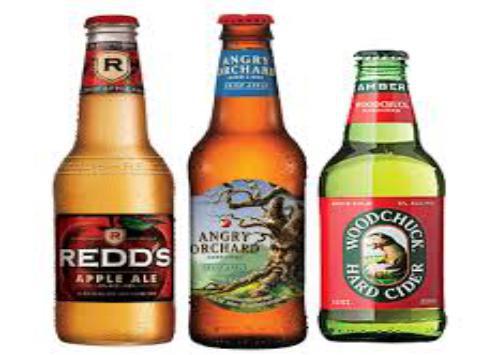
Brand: Angry Orchard
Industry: Food